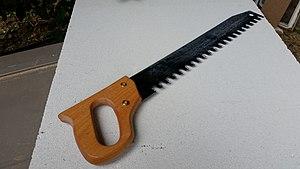
Scie à denture spécifique pour béton cellulaire
Le béton cellulaire durci en autoclave ou béton gaz ou béton autoclavé est un béton léger ayant une masse volumique faible grâce aux bulles de gaz qu’il contient. Ce gaz provient d'une réaction chimique qui a lieu lors de sa fabrication. Le béton cellulaire est un matériau de construction préfabriqué destiné au gros œuvre du bâtiment. Il peut être un béton porteur ou non porteur. Il peut être découpé en éléments dimensionnés.